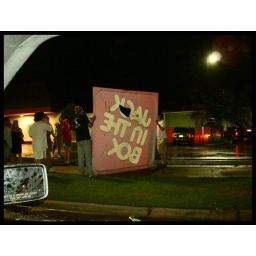
jack in the box sign